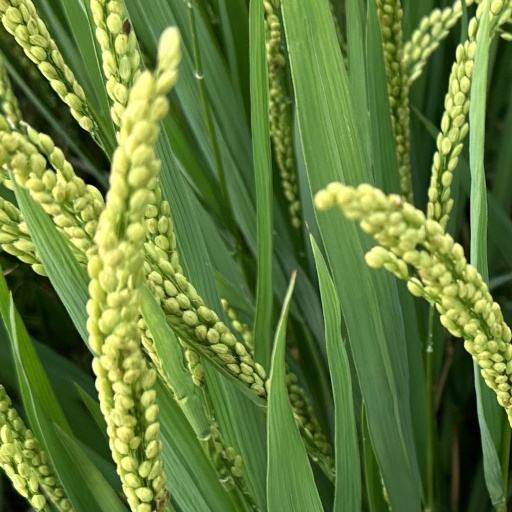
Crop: rice